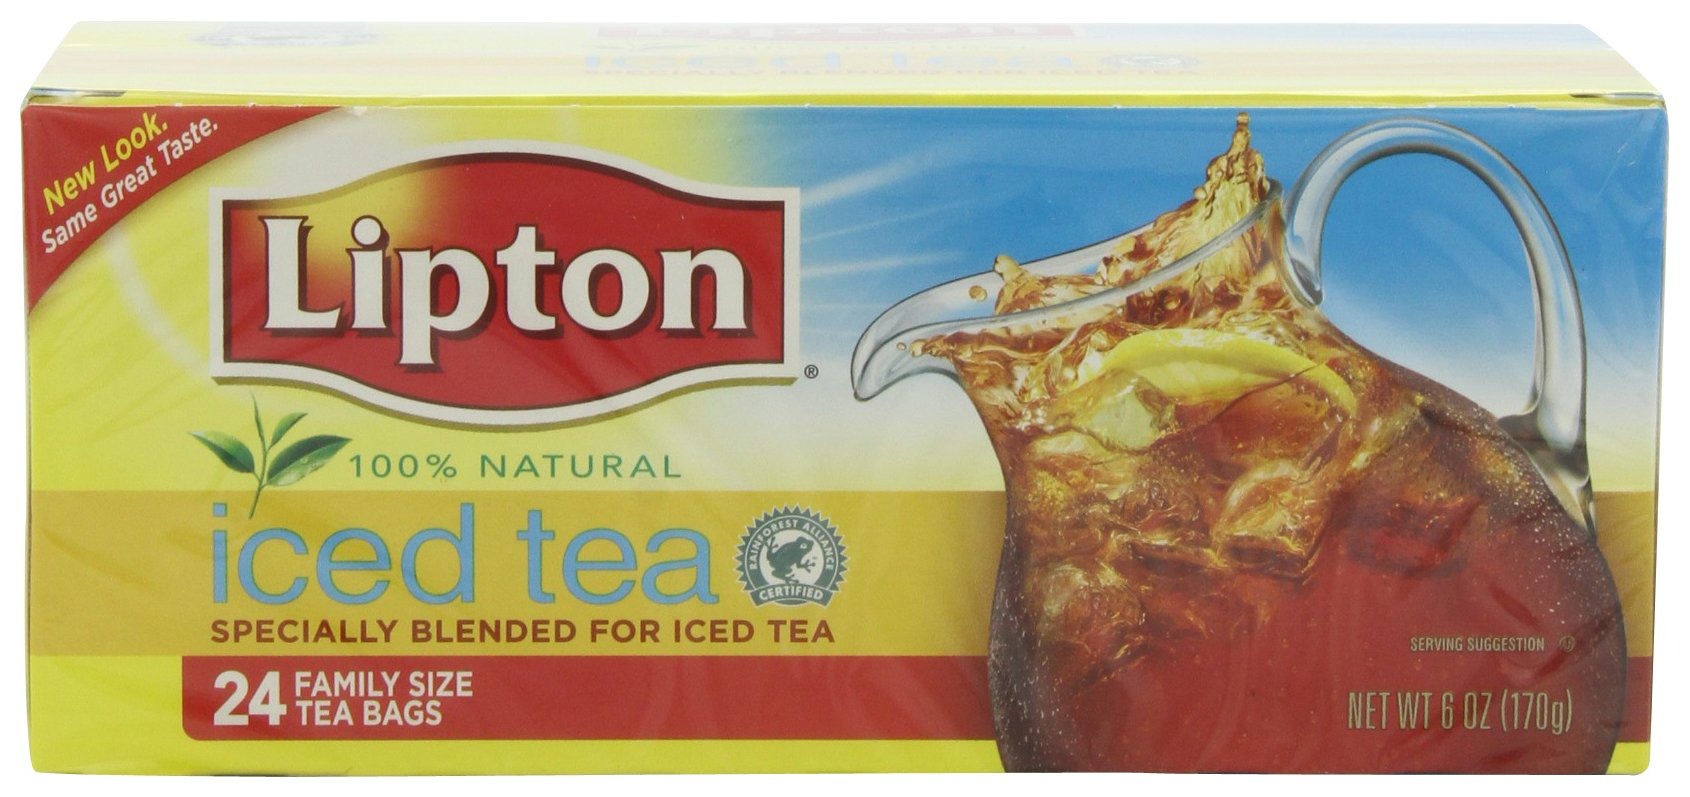
Item Name: Lipton Black Tea
Bullet Point 1: Lipton Black Tea, lipton tea
Bullet Point 2: Lipton, black tea
Bullet Point 3: Black Tea, lipton tea
Bullet Point 4: Tea, black, lipton
Bullet Point 5: Lipton Tea, tea, lipton
Value: 36.0
Unit: Ounce

Price: 3.25